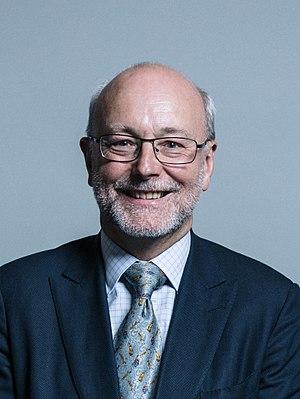
Cette liste présente les 650 membres de la 55ᵉ législature de la Chambre des communes du Royaume-Uni au moment de leur élection le 6 mai 2010 lors des élections générales britanniques de 2010. Elle présente les élus par circonscriptions.